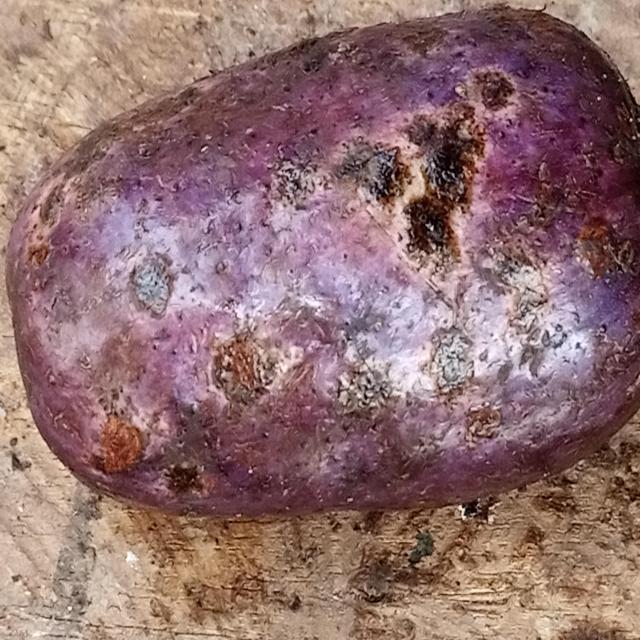
Plum grade: spotted